Biological globalization

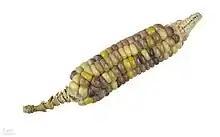
Corn, similar to a type that would have been seen in the days of the Columbian Exchange.

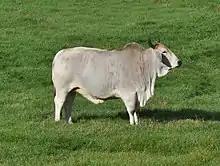
A Zebu, originally from South Asia, now common in Africa

Introduced species are often seen as a negative thing now, but it has diversified diets, improved human health, domesticated landscapes, and sometimes increased biodiversity. Biological globalization is not only a phenomenon of recent times, the big considerations are for the Columbian exchange, but there have been purposeful translocations long before that. Deliberate translocations included for crops, food, sport, military use and study. Also as exotic diplomatic gifts as novelties, as pest control and to cross-breed. Though alongside deliberate introductions came hitchhikers, which had the potential to become invasive. Many trade routes that we use today were used in the ancient worlds, especially between Asia, Europe, the Middle-East, Africa and India, and the overland routes of Asia were known as ‘the Trans-Eurasian Exchange’.